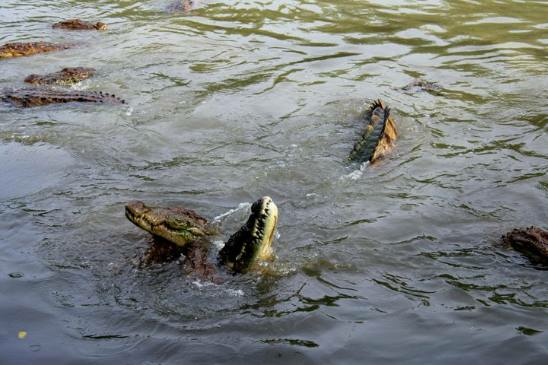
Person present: No